Gene Taylor (athletic director)

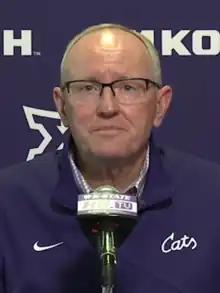
Taylor in 2020

Forrest Gene Taylor (born July 22, 1957) is an American university sports administrator, currently serving as the athletic director at Kansas State University, serving since May 2017. Prior to his current position, Taylor served as the deputy athletics director at the University of Iowa from 2014 to 2017, and was the athletics director at North Dakota State University from 2001 to 2014.